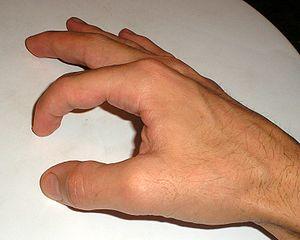
Une arthrodèse est une intervention chirurgicale destinée à bloquer une articulation lésée par l'obtention d'une fusion osseuse dans le but de corriger une déformation ou d'obtenir l'indolence. C'est souvent une opération non réversible. L'opération inverse, qui consiste à désolidariser des os fusionnés, s'appelle une désarthrodèse.